The Journey of Javier Heraud

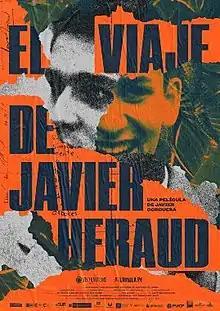
Theatrical release poster

The Journey of Javier Heraud (Spanish: El viaje de Javier Heraud) is a 2019 Peruvian-Spanish biographical documentary film written and directed by Javier Corcuera.